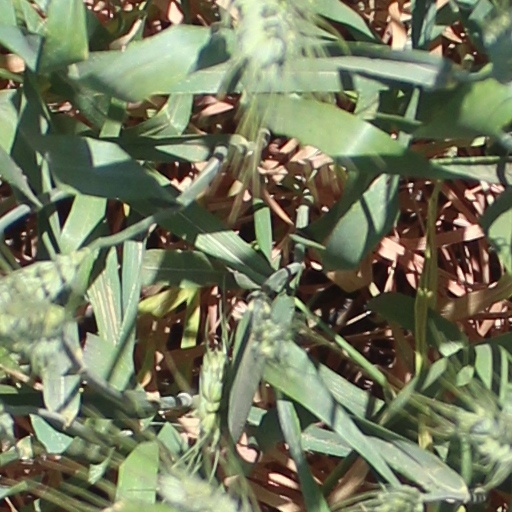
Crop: wheat